Moynihan Train Hall

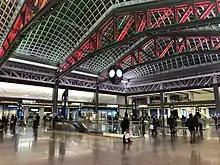
Moynihan Train Hall holiday lights display, seen in 2021

In the early 1990s, U.S. senator Daniel Patrick Moynihan began championing a plan to rebuild a replica of the historic Penn Station, in which he had shined shoes during the Great Depression. He proposed rebuilding the station in the Farley Post Office building. At the time, existing facilities at Penn Station were overcrowded and the United States Postal Service (USPS) was planning to relocate much of its operations from the Farley Post Office. Hellmuth, Obata & Kassabaum (HOK)'s plan, which was made public in May 1993, called for a 120-foot parabolic arched roof, rising above a passenger concourse within the post office's old sorting room. Moynihan sought $100 million for the project, and U.S. president Bill Clinton included $10 million in federal money for the station as part of a bill to provide relief for victims of the 1994 Northridge earthquake. However, the House of Representatives would not approve any more funding, and the Senate only approved $40 million, bringing the total amount raised to $50 million. Opponents, including Republican representatives Frank R. Wolf of Virginia and Harris W. Fawell of Illinois, said that the funds had not been authorized in Amtrak's budget, and expressed concern that the city and state might not be able to raise matching funds. The $10 million appropriation was used to fund design work, and the additional $40 million was used to buy supplies and renovate existing facilities.